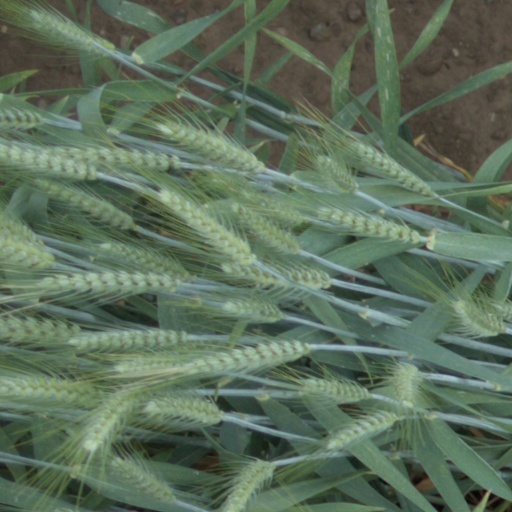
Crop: wheat